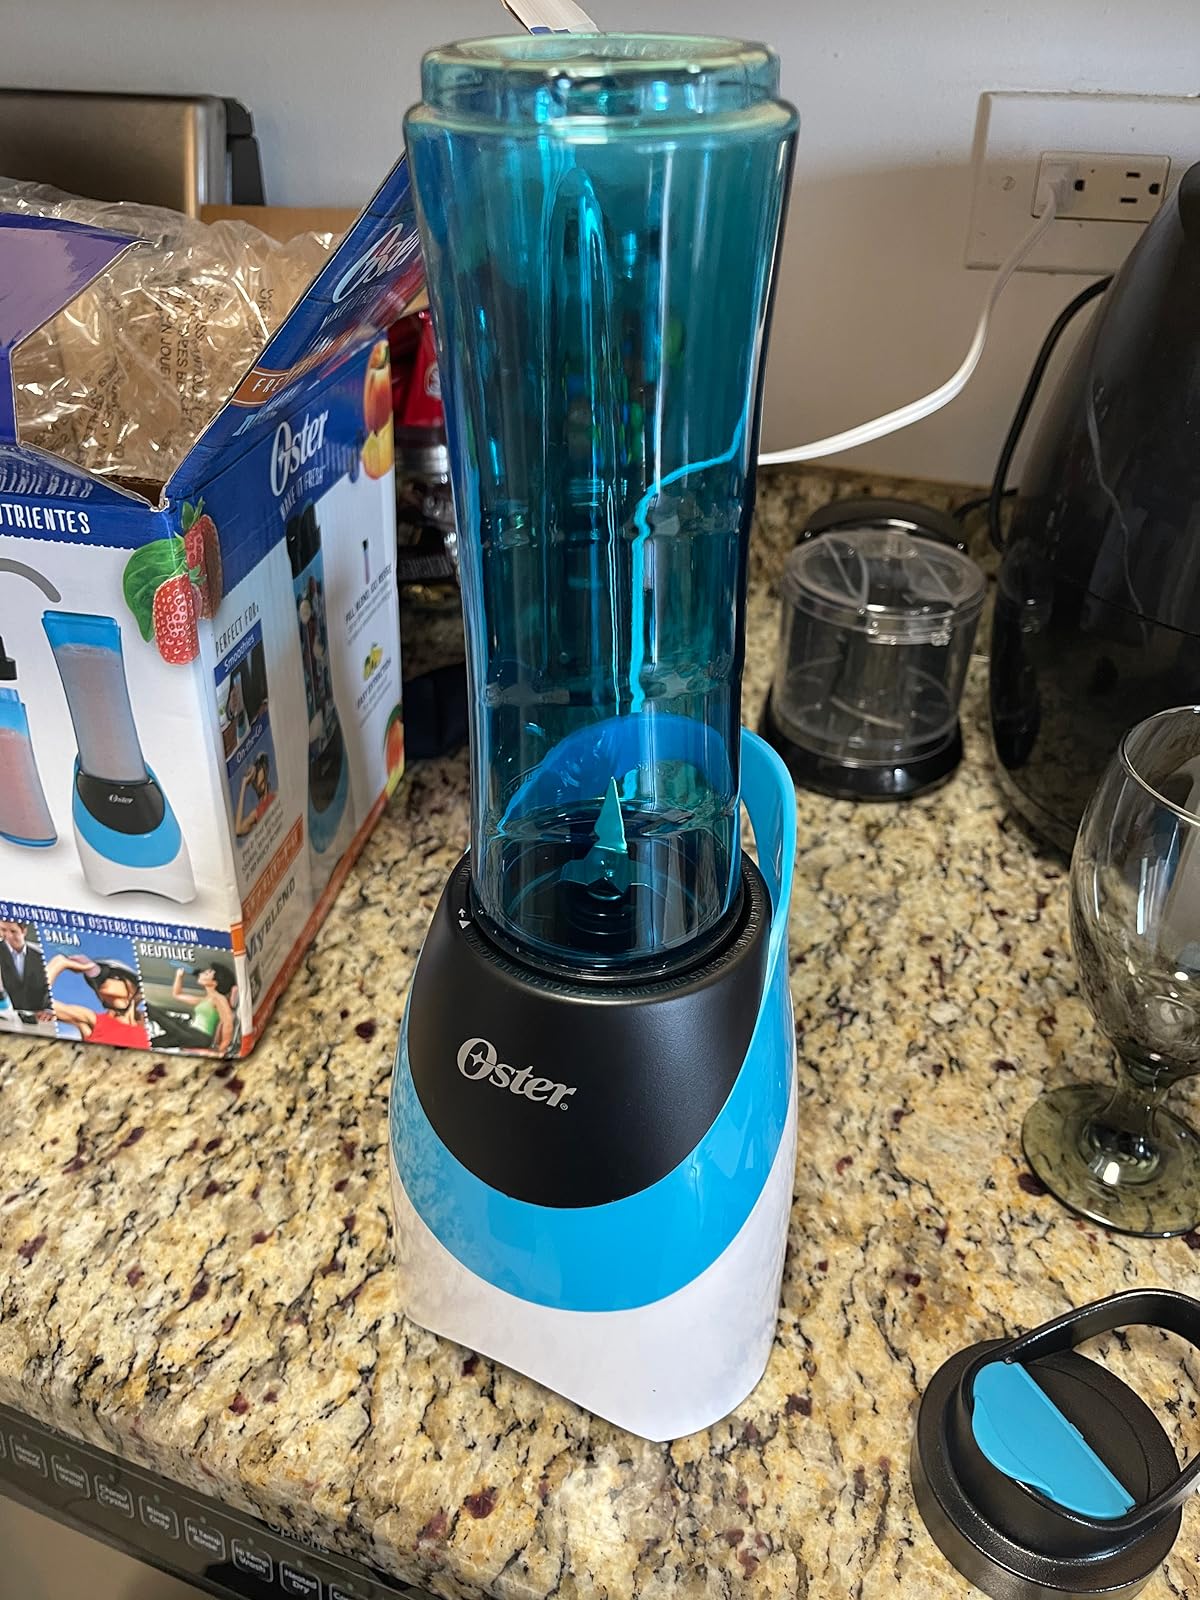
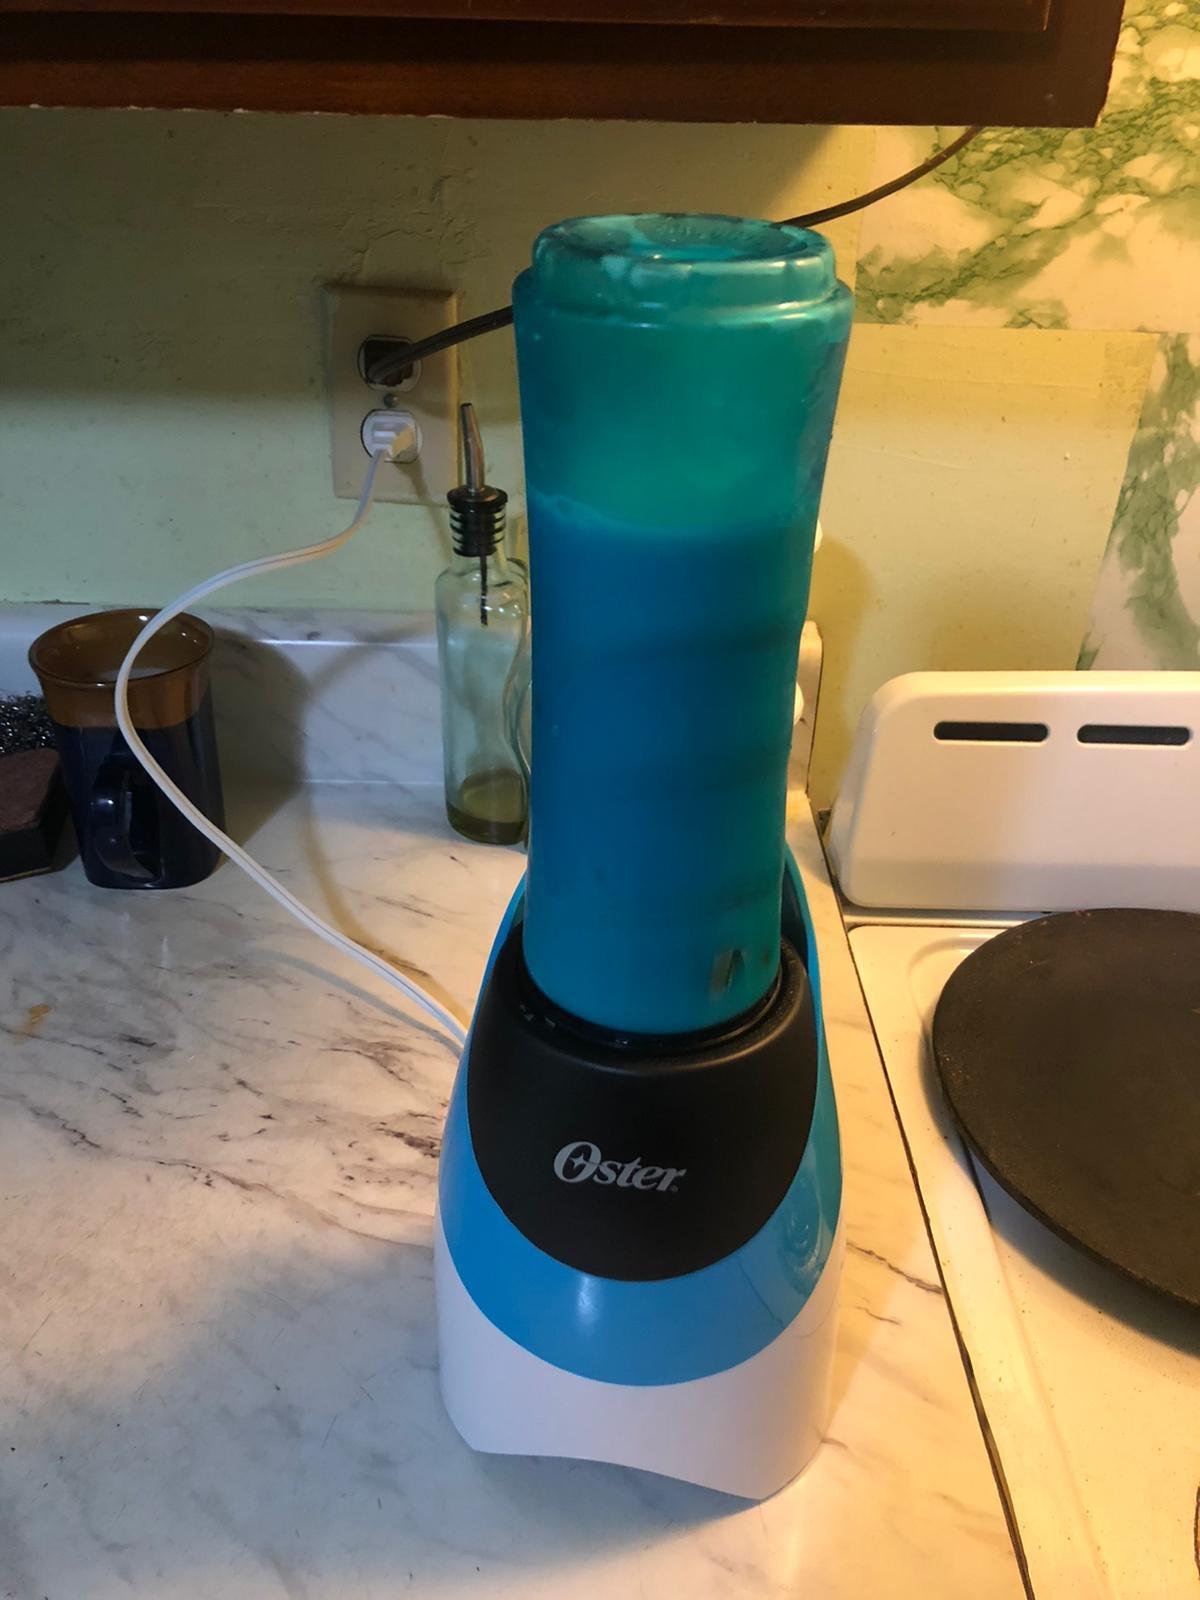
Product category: items_blender
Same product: yes